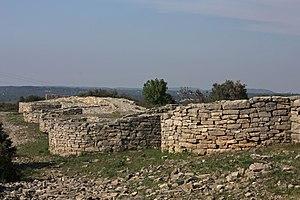
Ambrussum est un ancien oppidum gaulois situé sur la Voie Domitienne sur le territoire de la commune de Villetelle. Durant l'âge du fer, Ambrussum constitue l'un des principaux oppida de la Celtique méditerranéenne.
Cet article recense une partie des monuments historiques de l'Hérault, en France.